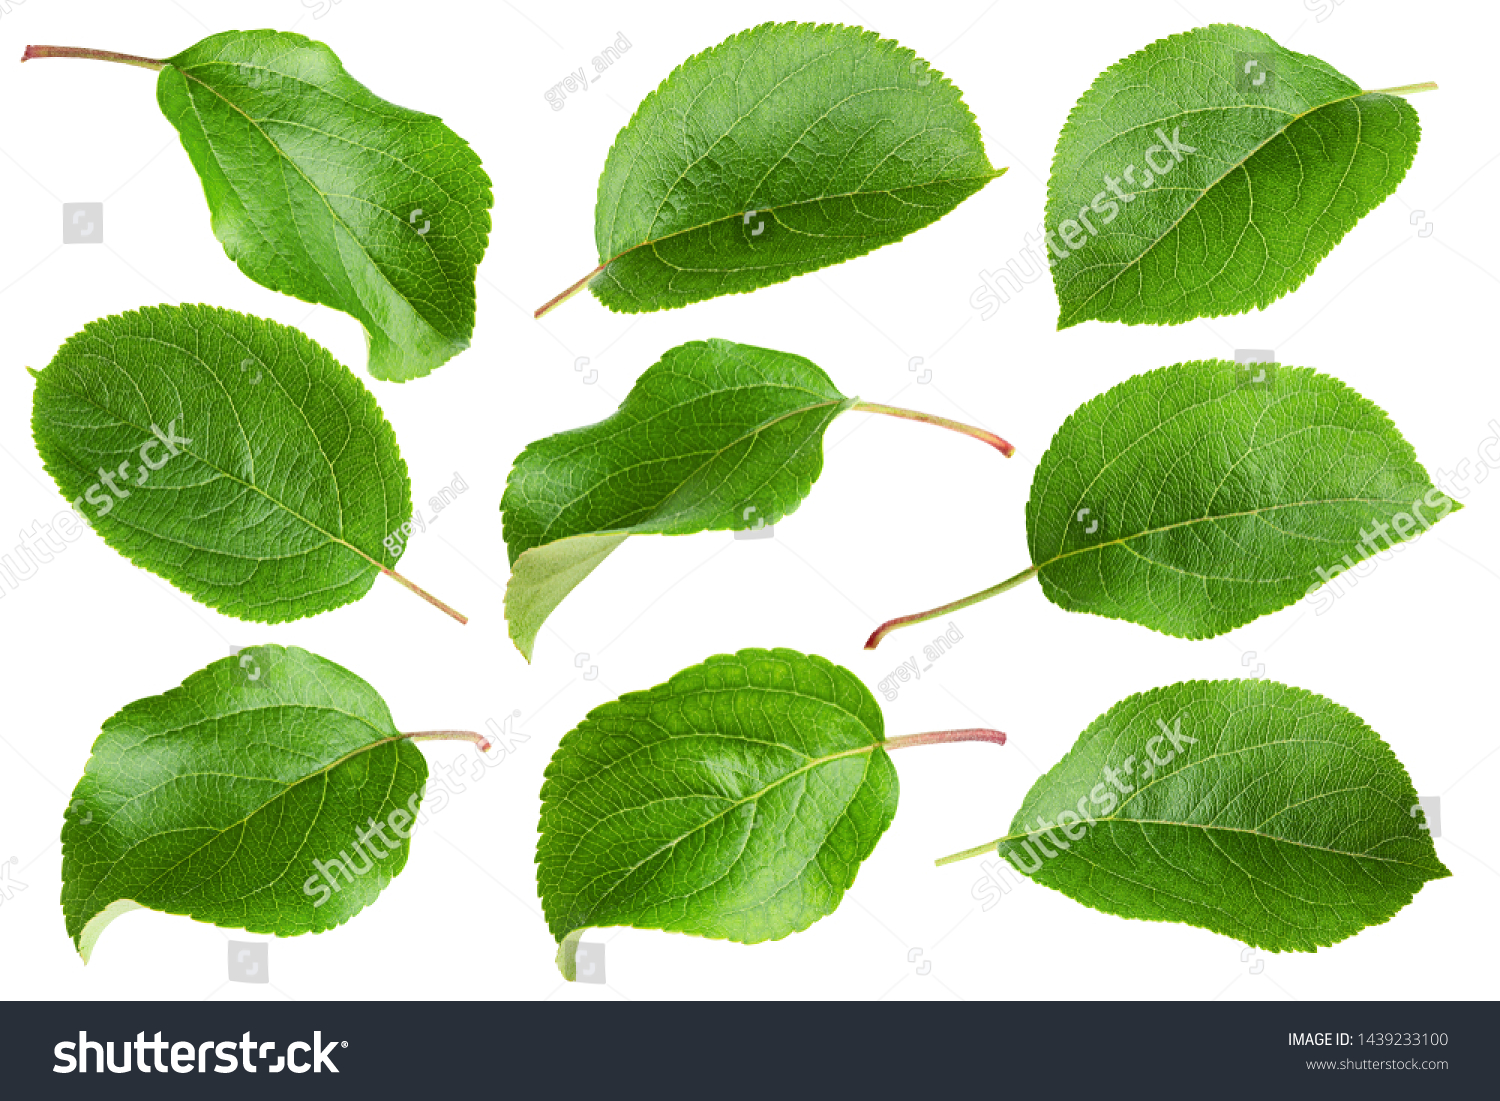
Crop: apple
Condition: healthy